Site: brandenburg
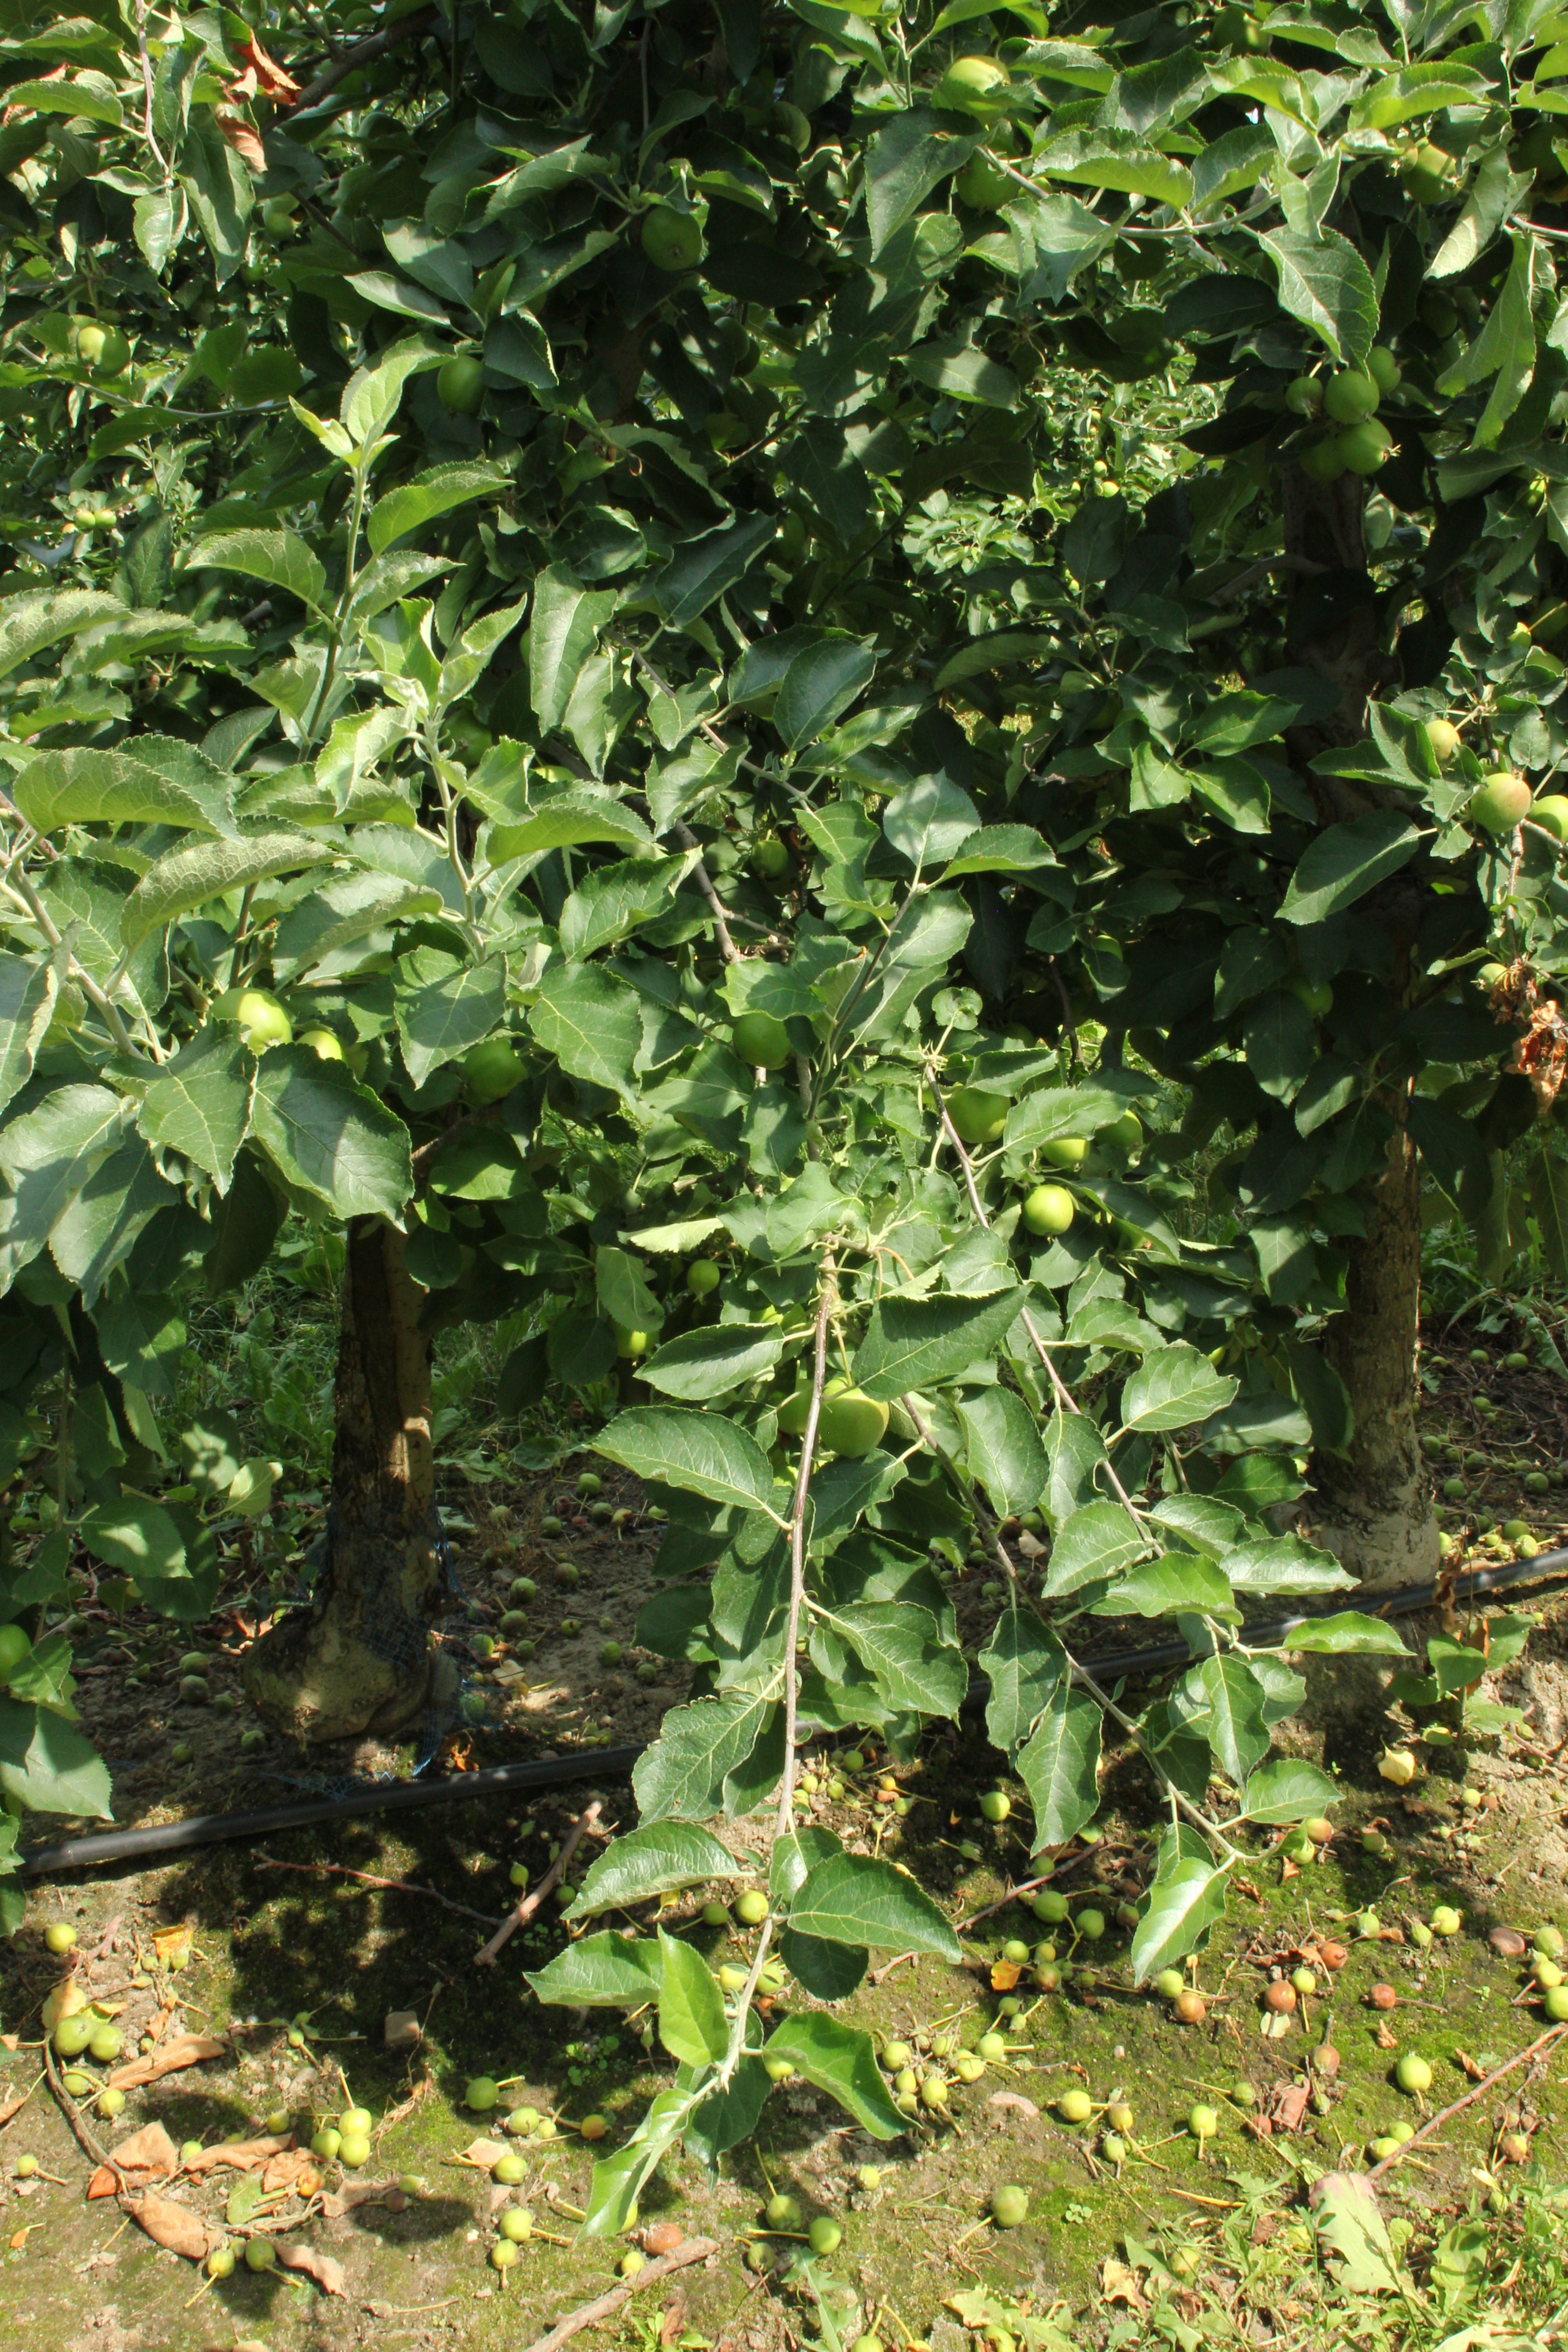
Growth stage (BBCH 74): Development of fruit